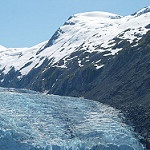
Scene: Outdoor